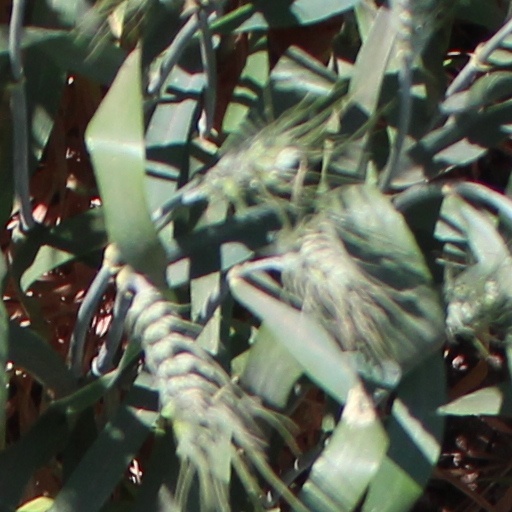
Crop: wheat